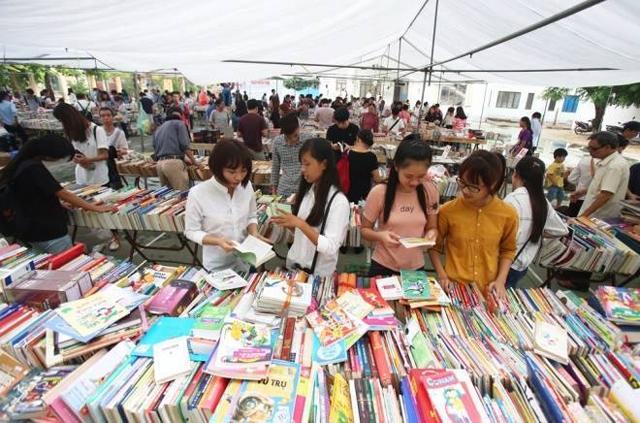
có nhiều người đang xuất hiện ở khu hội sách